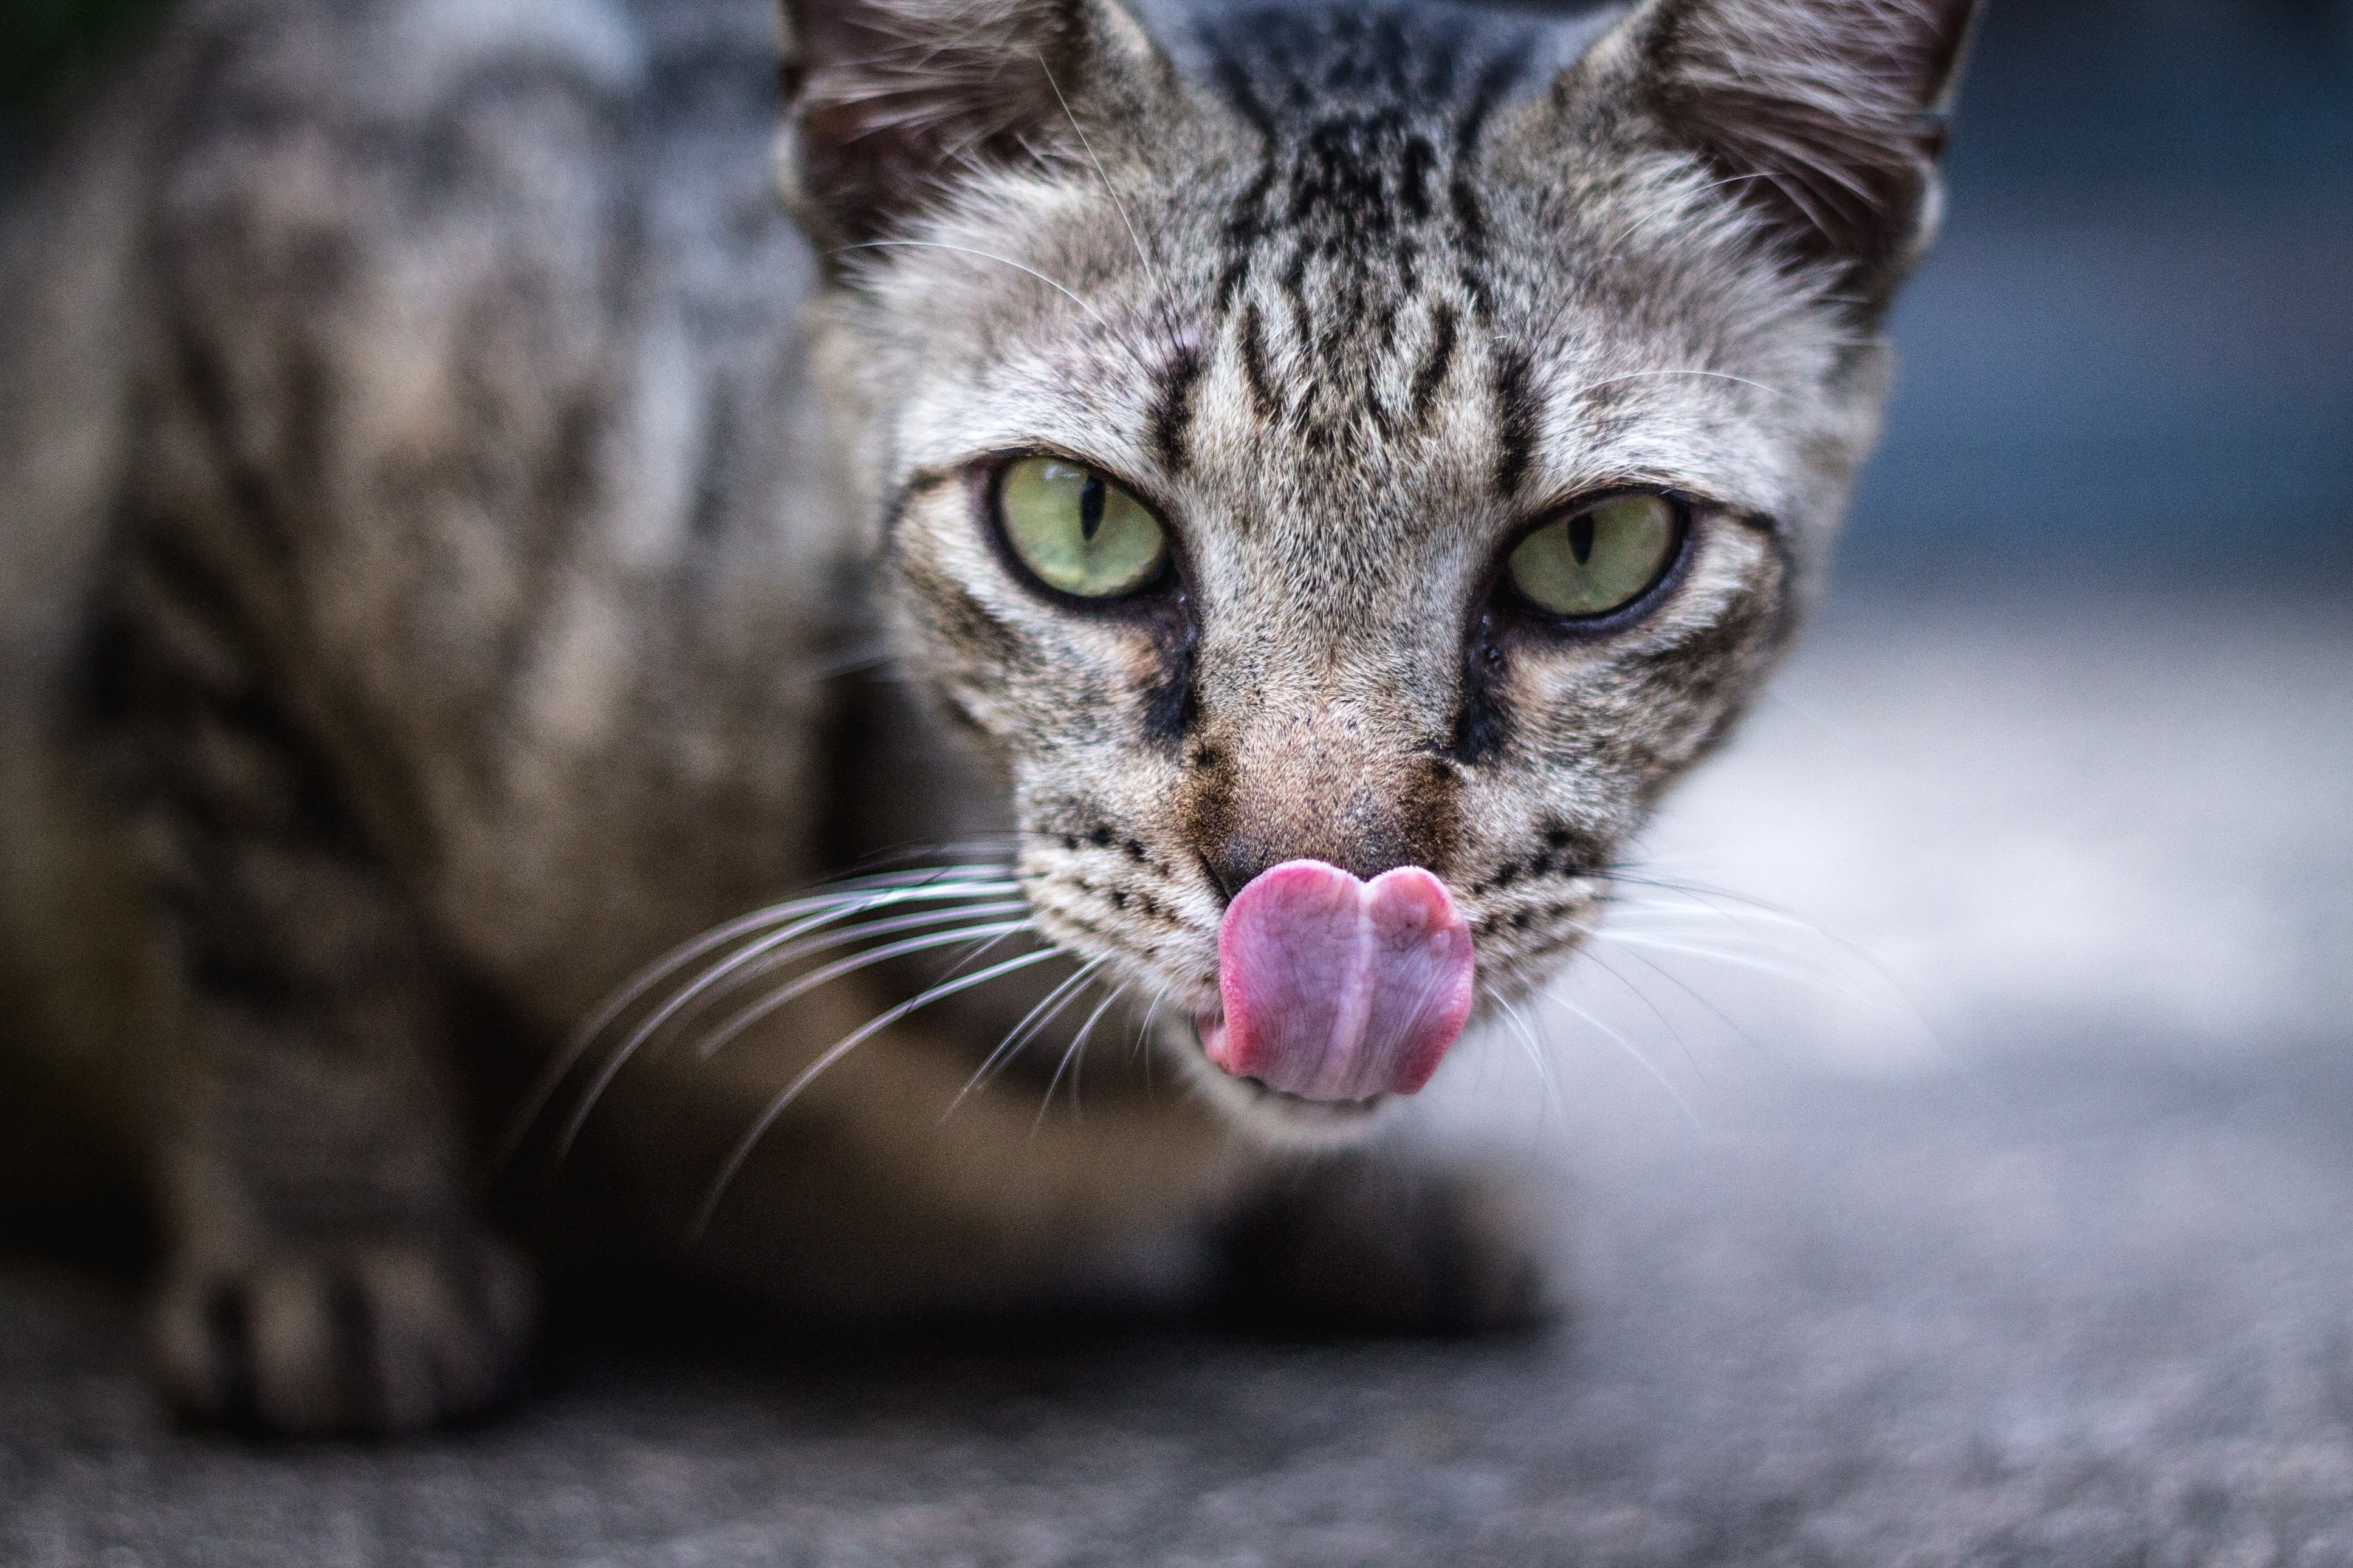
animal, cute, pet, kitten, cat, feline, mammal, fauna, domestic animal, close up, whiskers, vertebrate, adorable, tabby cat, bengal, wild cat, small to medium sized cats, cat like mammal